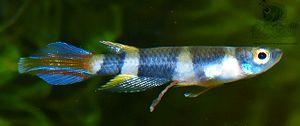
Epiplatys annulatus mâle. Svenska: Vuxen hane av clownkilli (Epiplatys annulatus).
Epiplatys annulatus de son vrai nom Pseudepiplatys annulatus par les aquariophiles, ou Killi clown est une espèce de petits poissons africains de la famille des Nothobranchiidae. Il est proche des killies qui sont très prisés par les aquariophiles. Les souches vendues auprès des aquariophiles sont issues de la Guinée, du Liberia et de la Sierra Leone. Parfois appelé librement Panchax à bandes